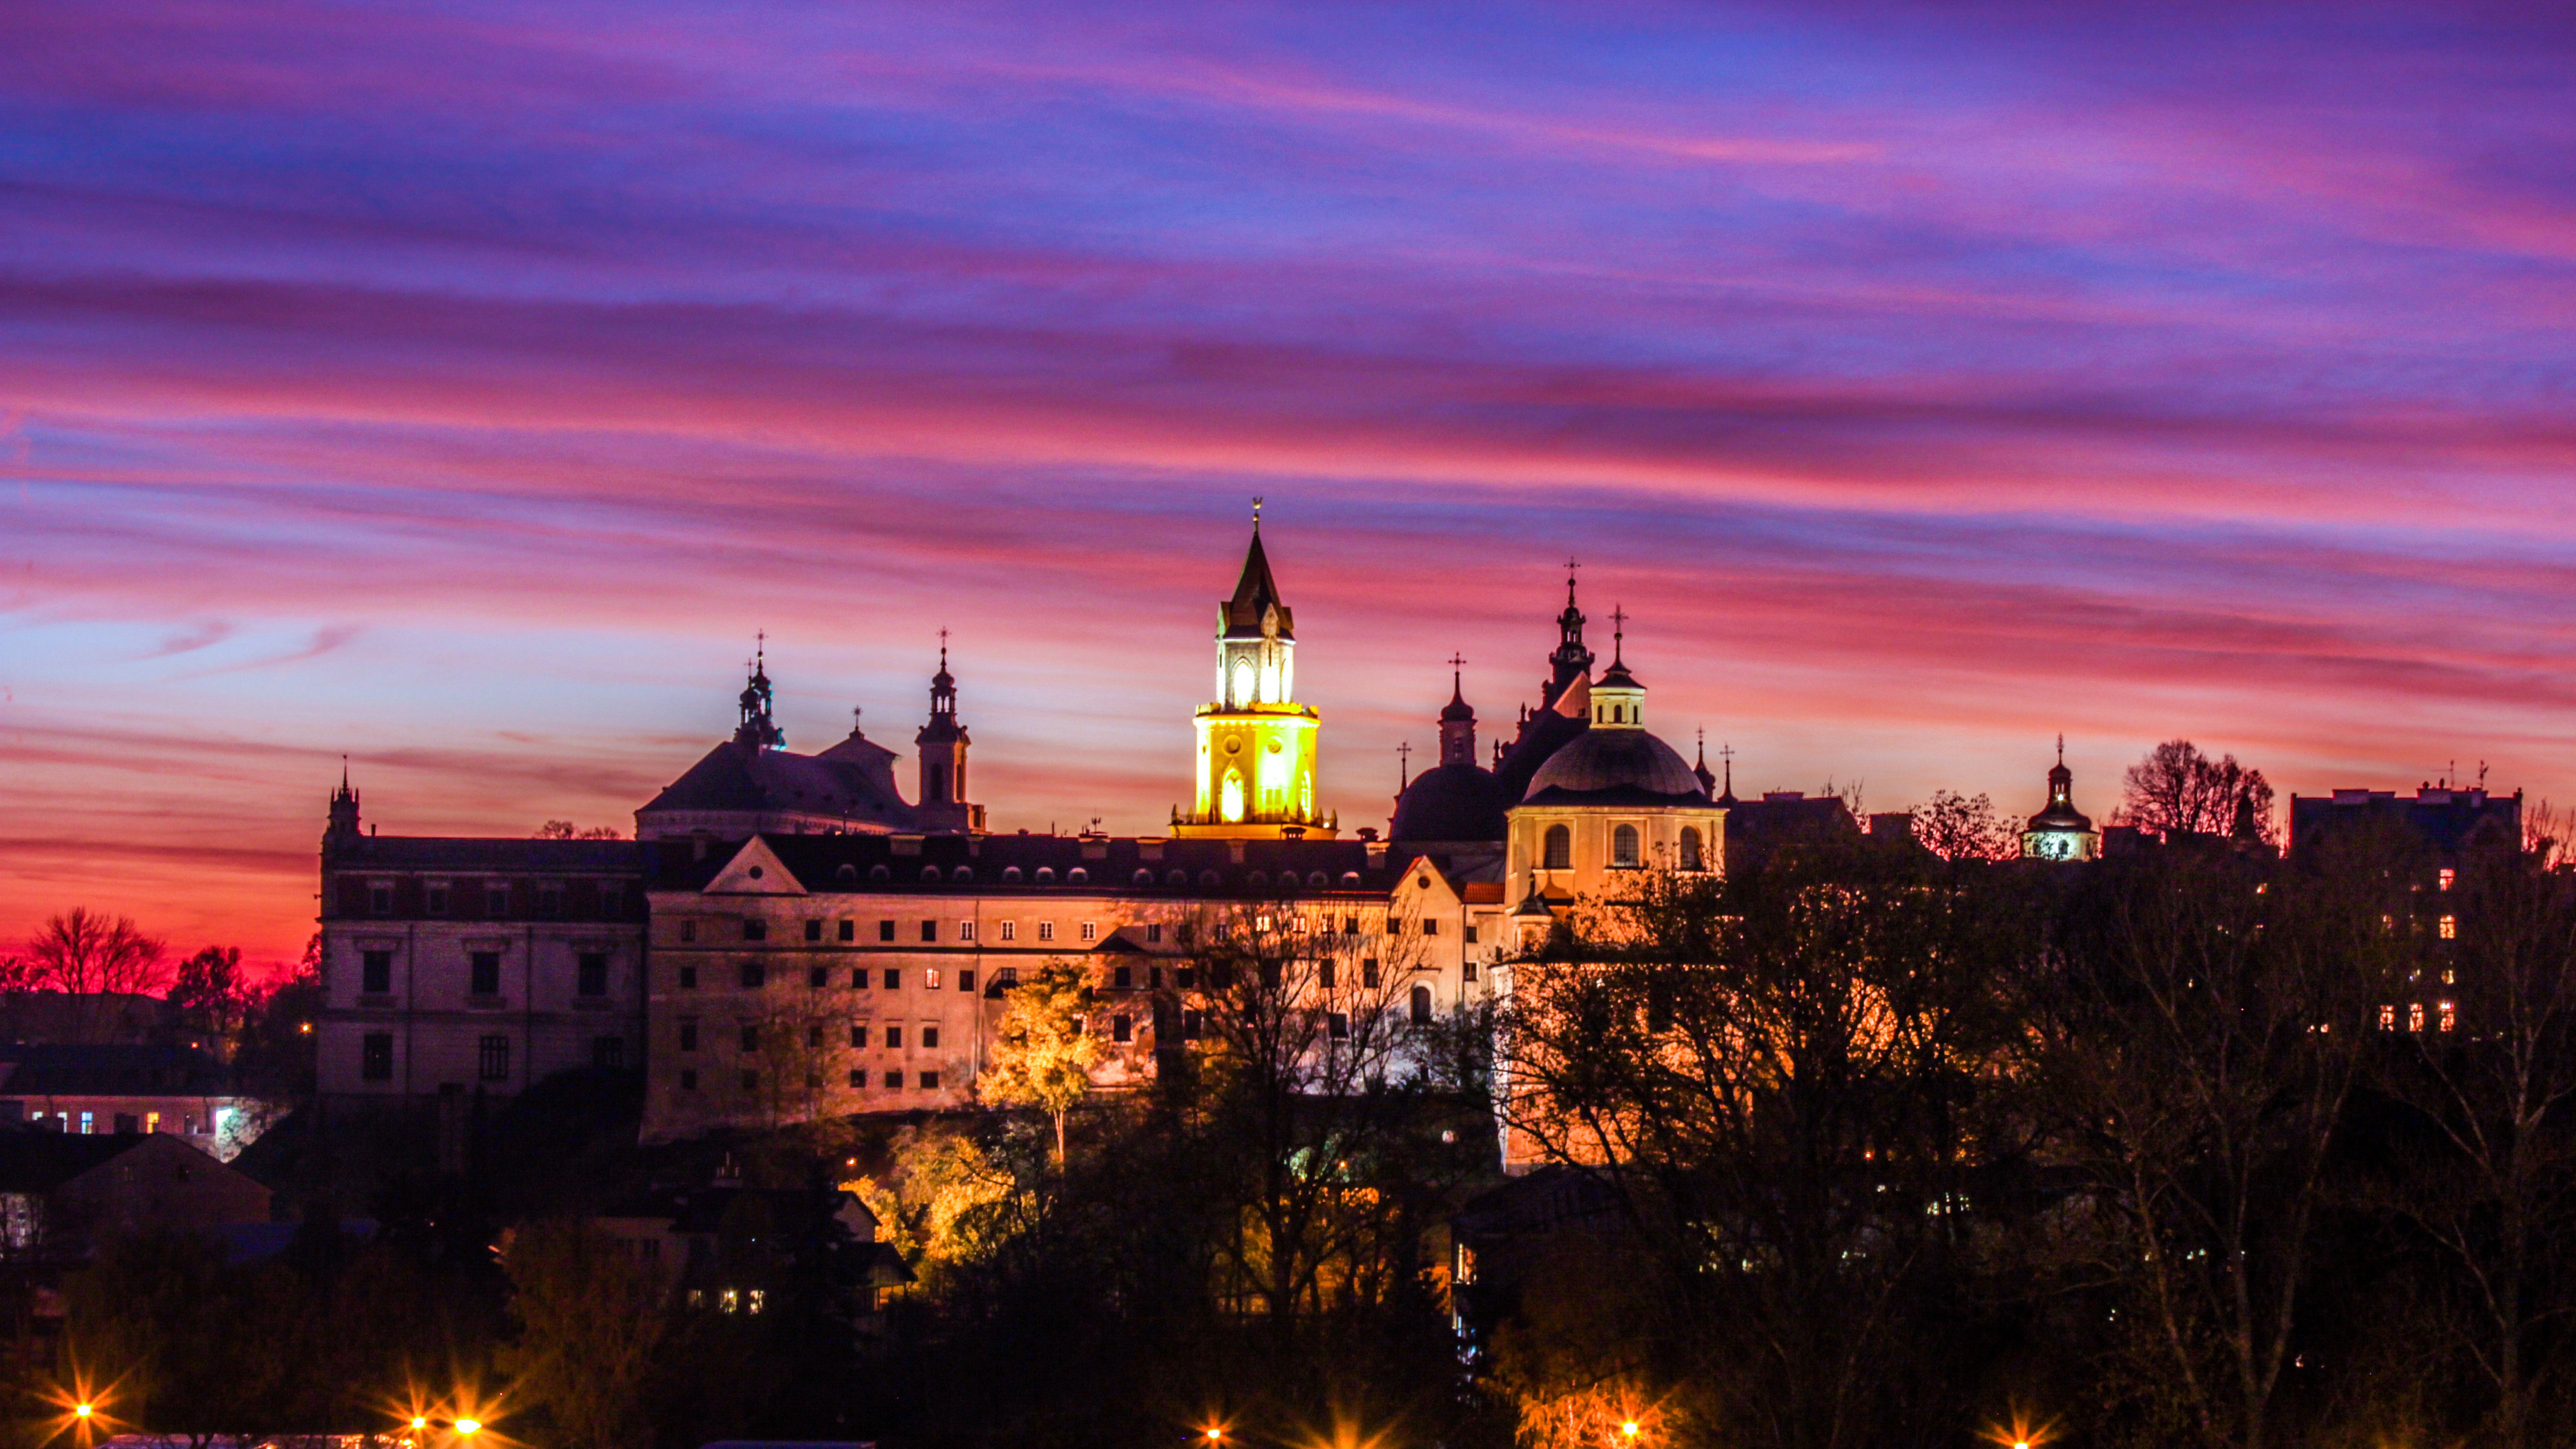
architecture, sky, sunrise, sunset, skyline, night, morning, view, building, dawn, city, monument, cityscape, panorama, dusk, evening, castle, tourism, west, tour, buildings, poland, lublin, lubelskie, afterglow